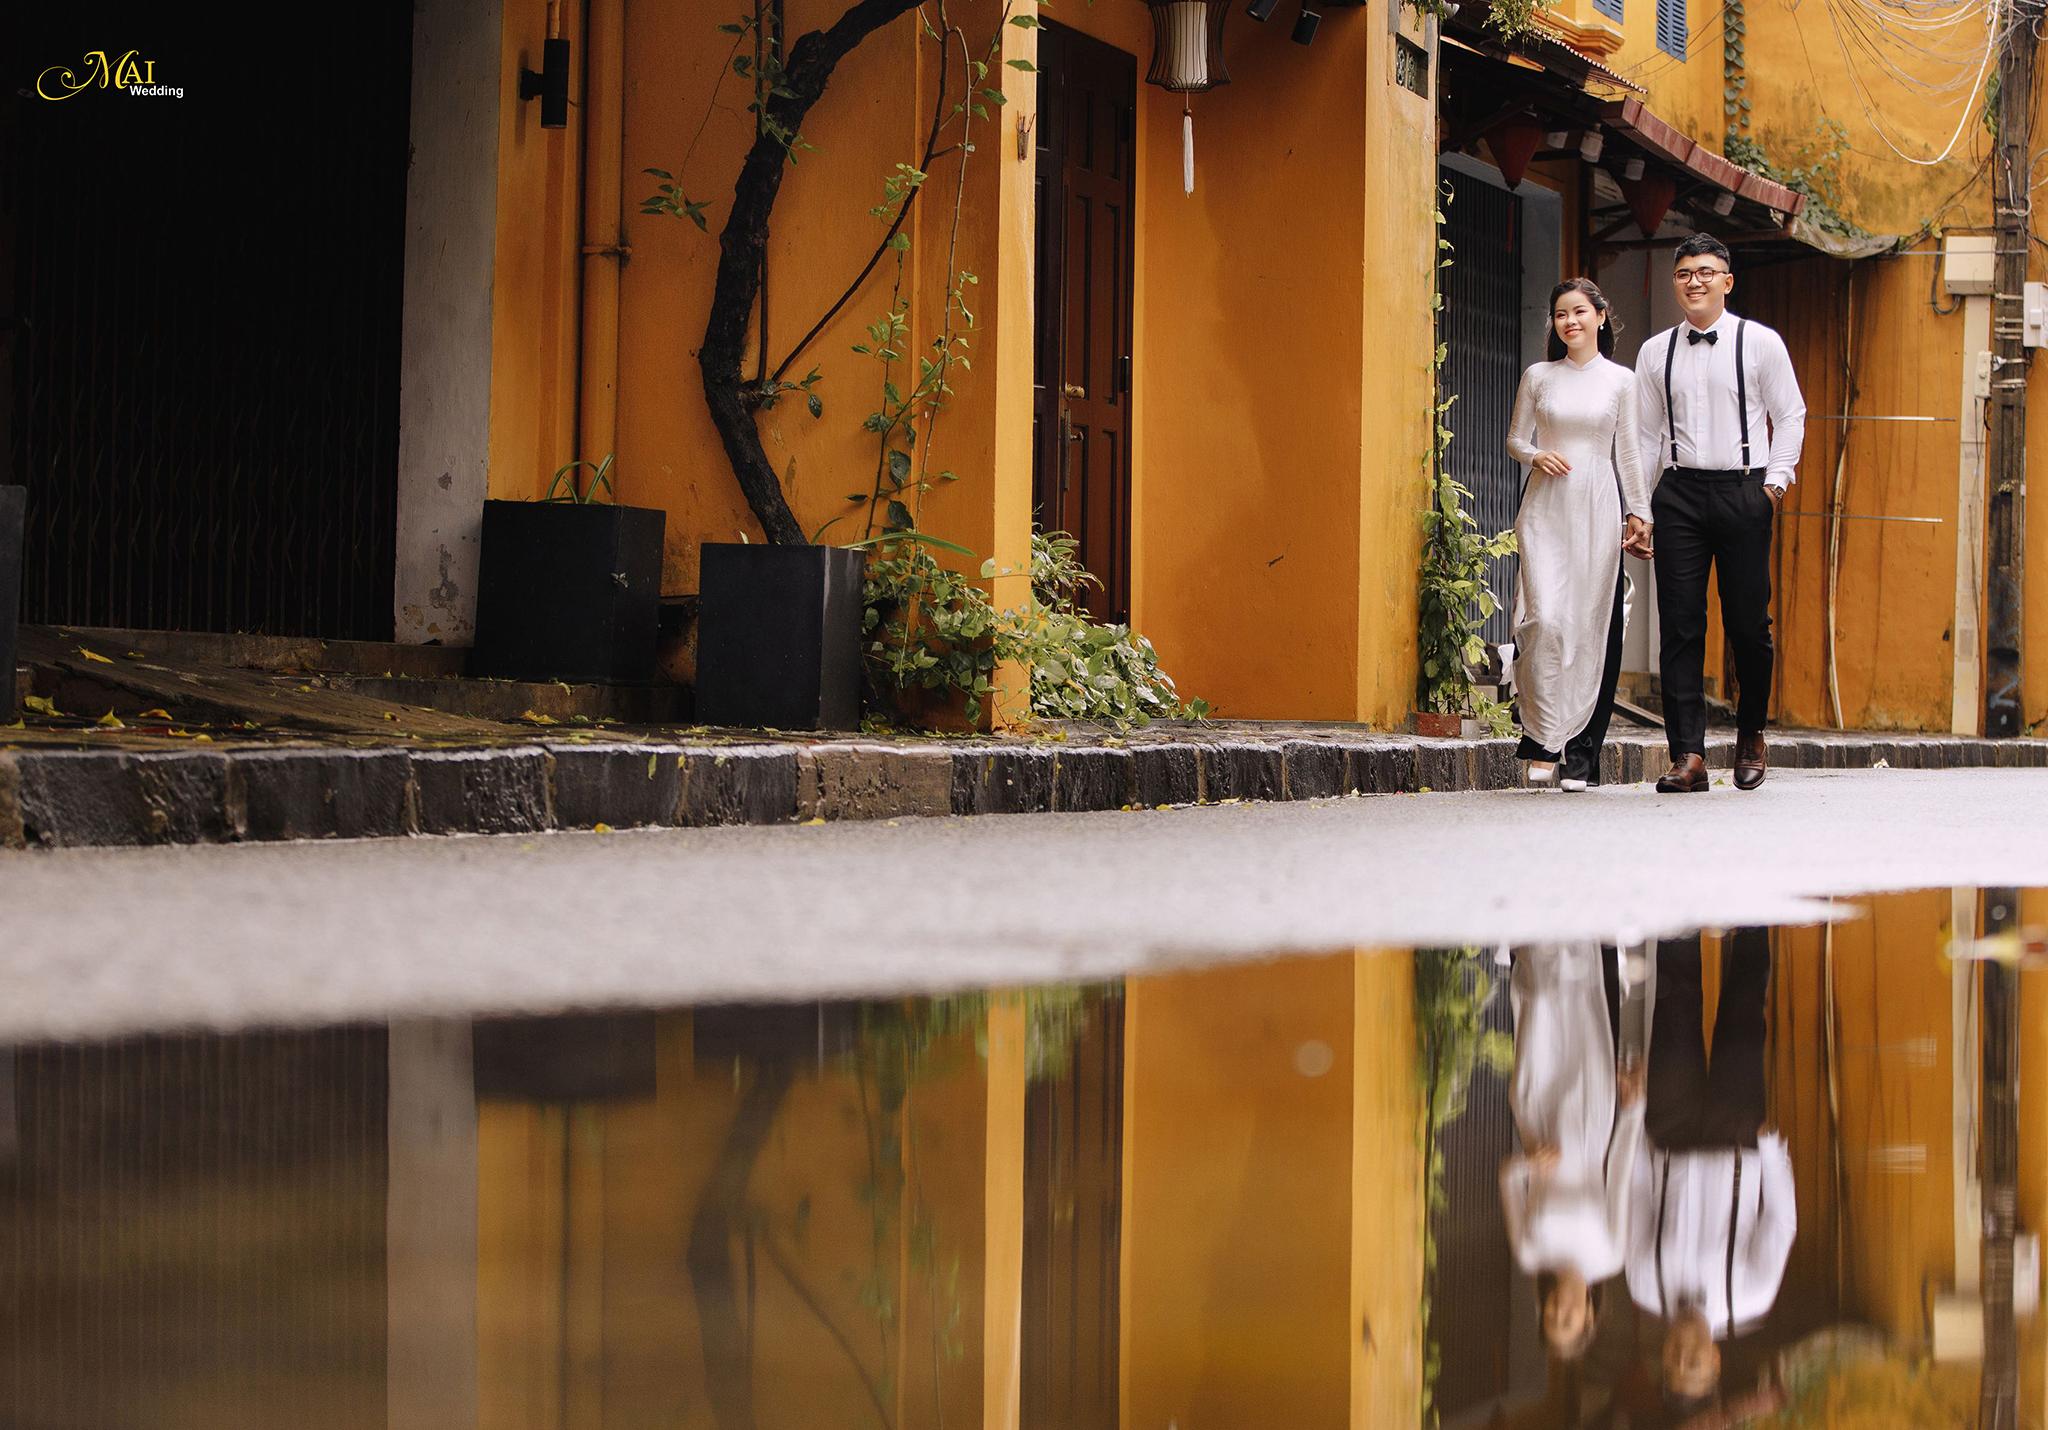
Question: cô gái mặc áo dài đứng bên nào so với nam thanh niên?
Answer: cô gái đứng bên phải nam thanh niên